Santa Maria dei Servi, Padua

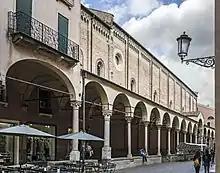
Via Roma facade

Santa Maria dei Servi, or simply known as the "Chiesa dei Servi", or more fully as the Church of the Nativity of the Servants of the Blessed Virgin Mary, is a 14th-century, Roman Catholic church that faces the Via Roma in Padua, region of the Veneto, Italy. This is a parish church in the vicariate of the Cathedral Basilica of Santa Maria Assunta governed by the Servite Order (order of the Servants of Mary). The church contains outstanding works of art including a wooden crucifix by Donatello.